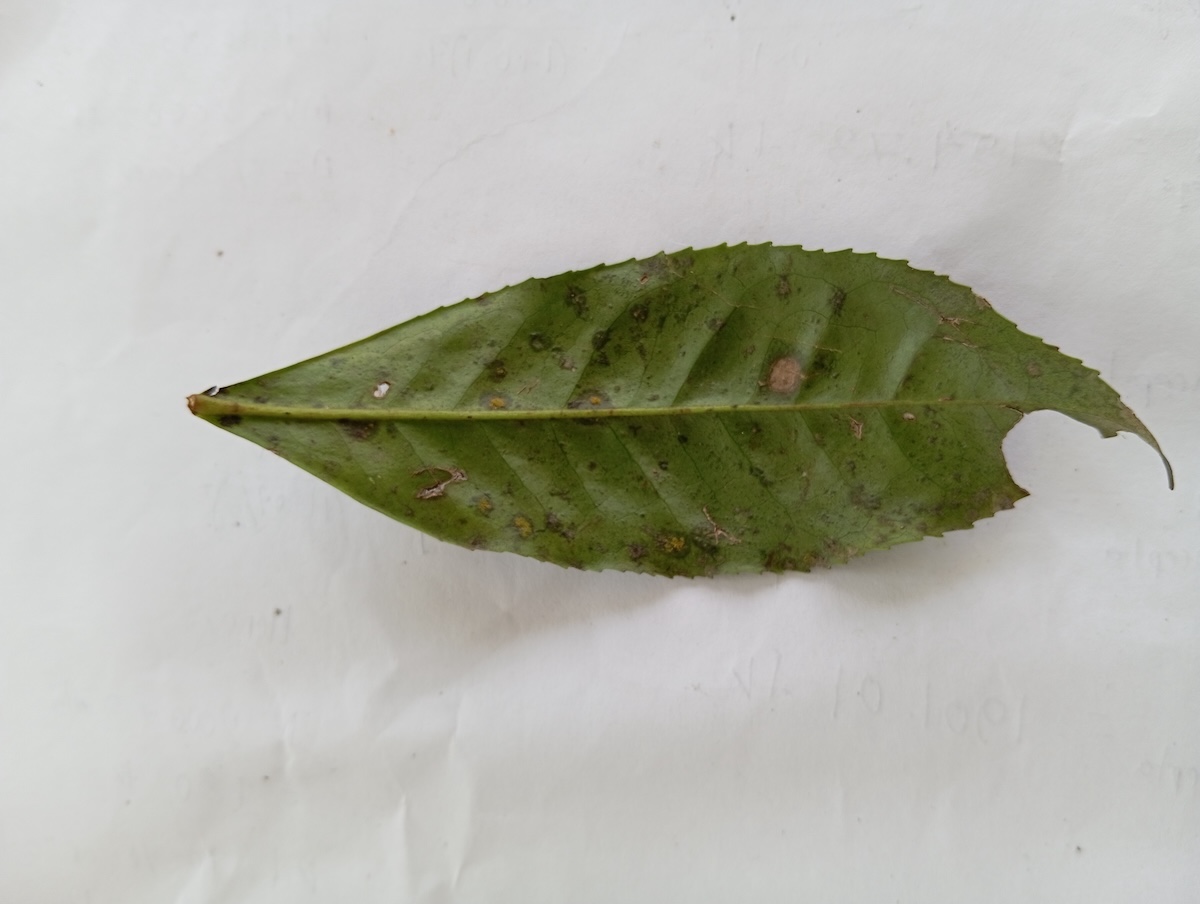
Label: Tea algal leaf spot